Memory and social interactions

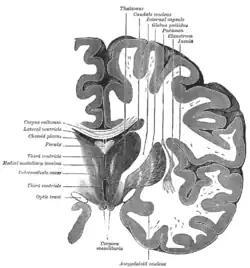
Amygdaloid nucleus, or amygdala, can be seen in the medial temporal lobe.

The amygdala is one of the major structures in the limbic system. It is also known to play a role in the processing of memory for emotional events.